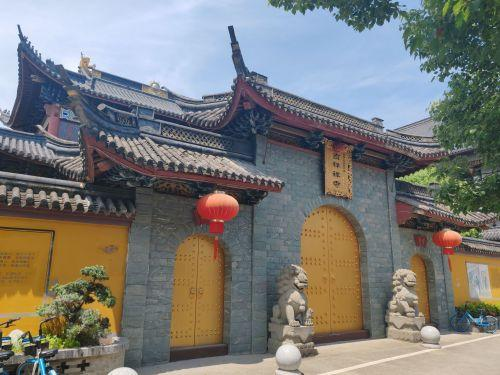
地标名称：吉祥禅寺
所在城市：宁波市·海曙区